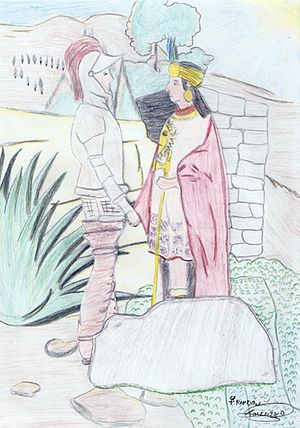
Sapa Inka / Sapa Inkaer efter Spaniens erobring
Sapa Inka eller Inka Qhapaq var den øverste leder af Kongedømmet Cuzco og senere i Inkariget. Oprindelsen til positionen er mytisk og knyttet til legenden om grundlæggelsen af byen Cuzco, men historisk er der belæg for at anse positionen som etableret omkring år 1200 i forbindelse med etableringen af Kongedømmet Cuzco. Positionen som Sapa Inka gik i arv for fader til søn.